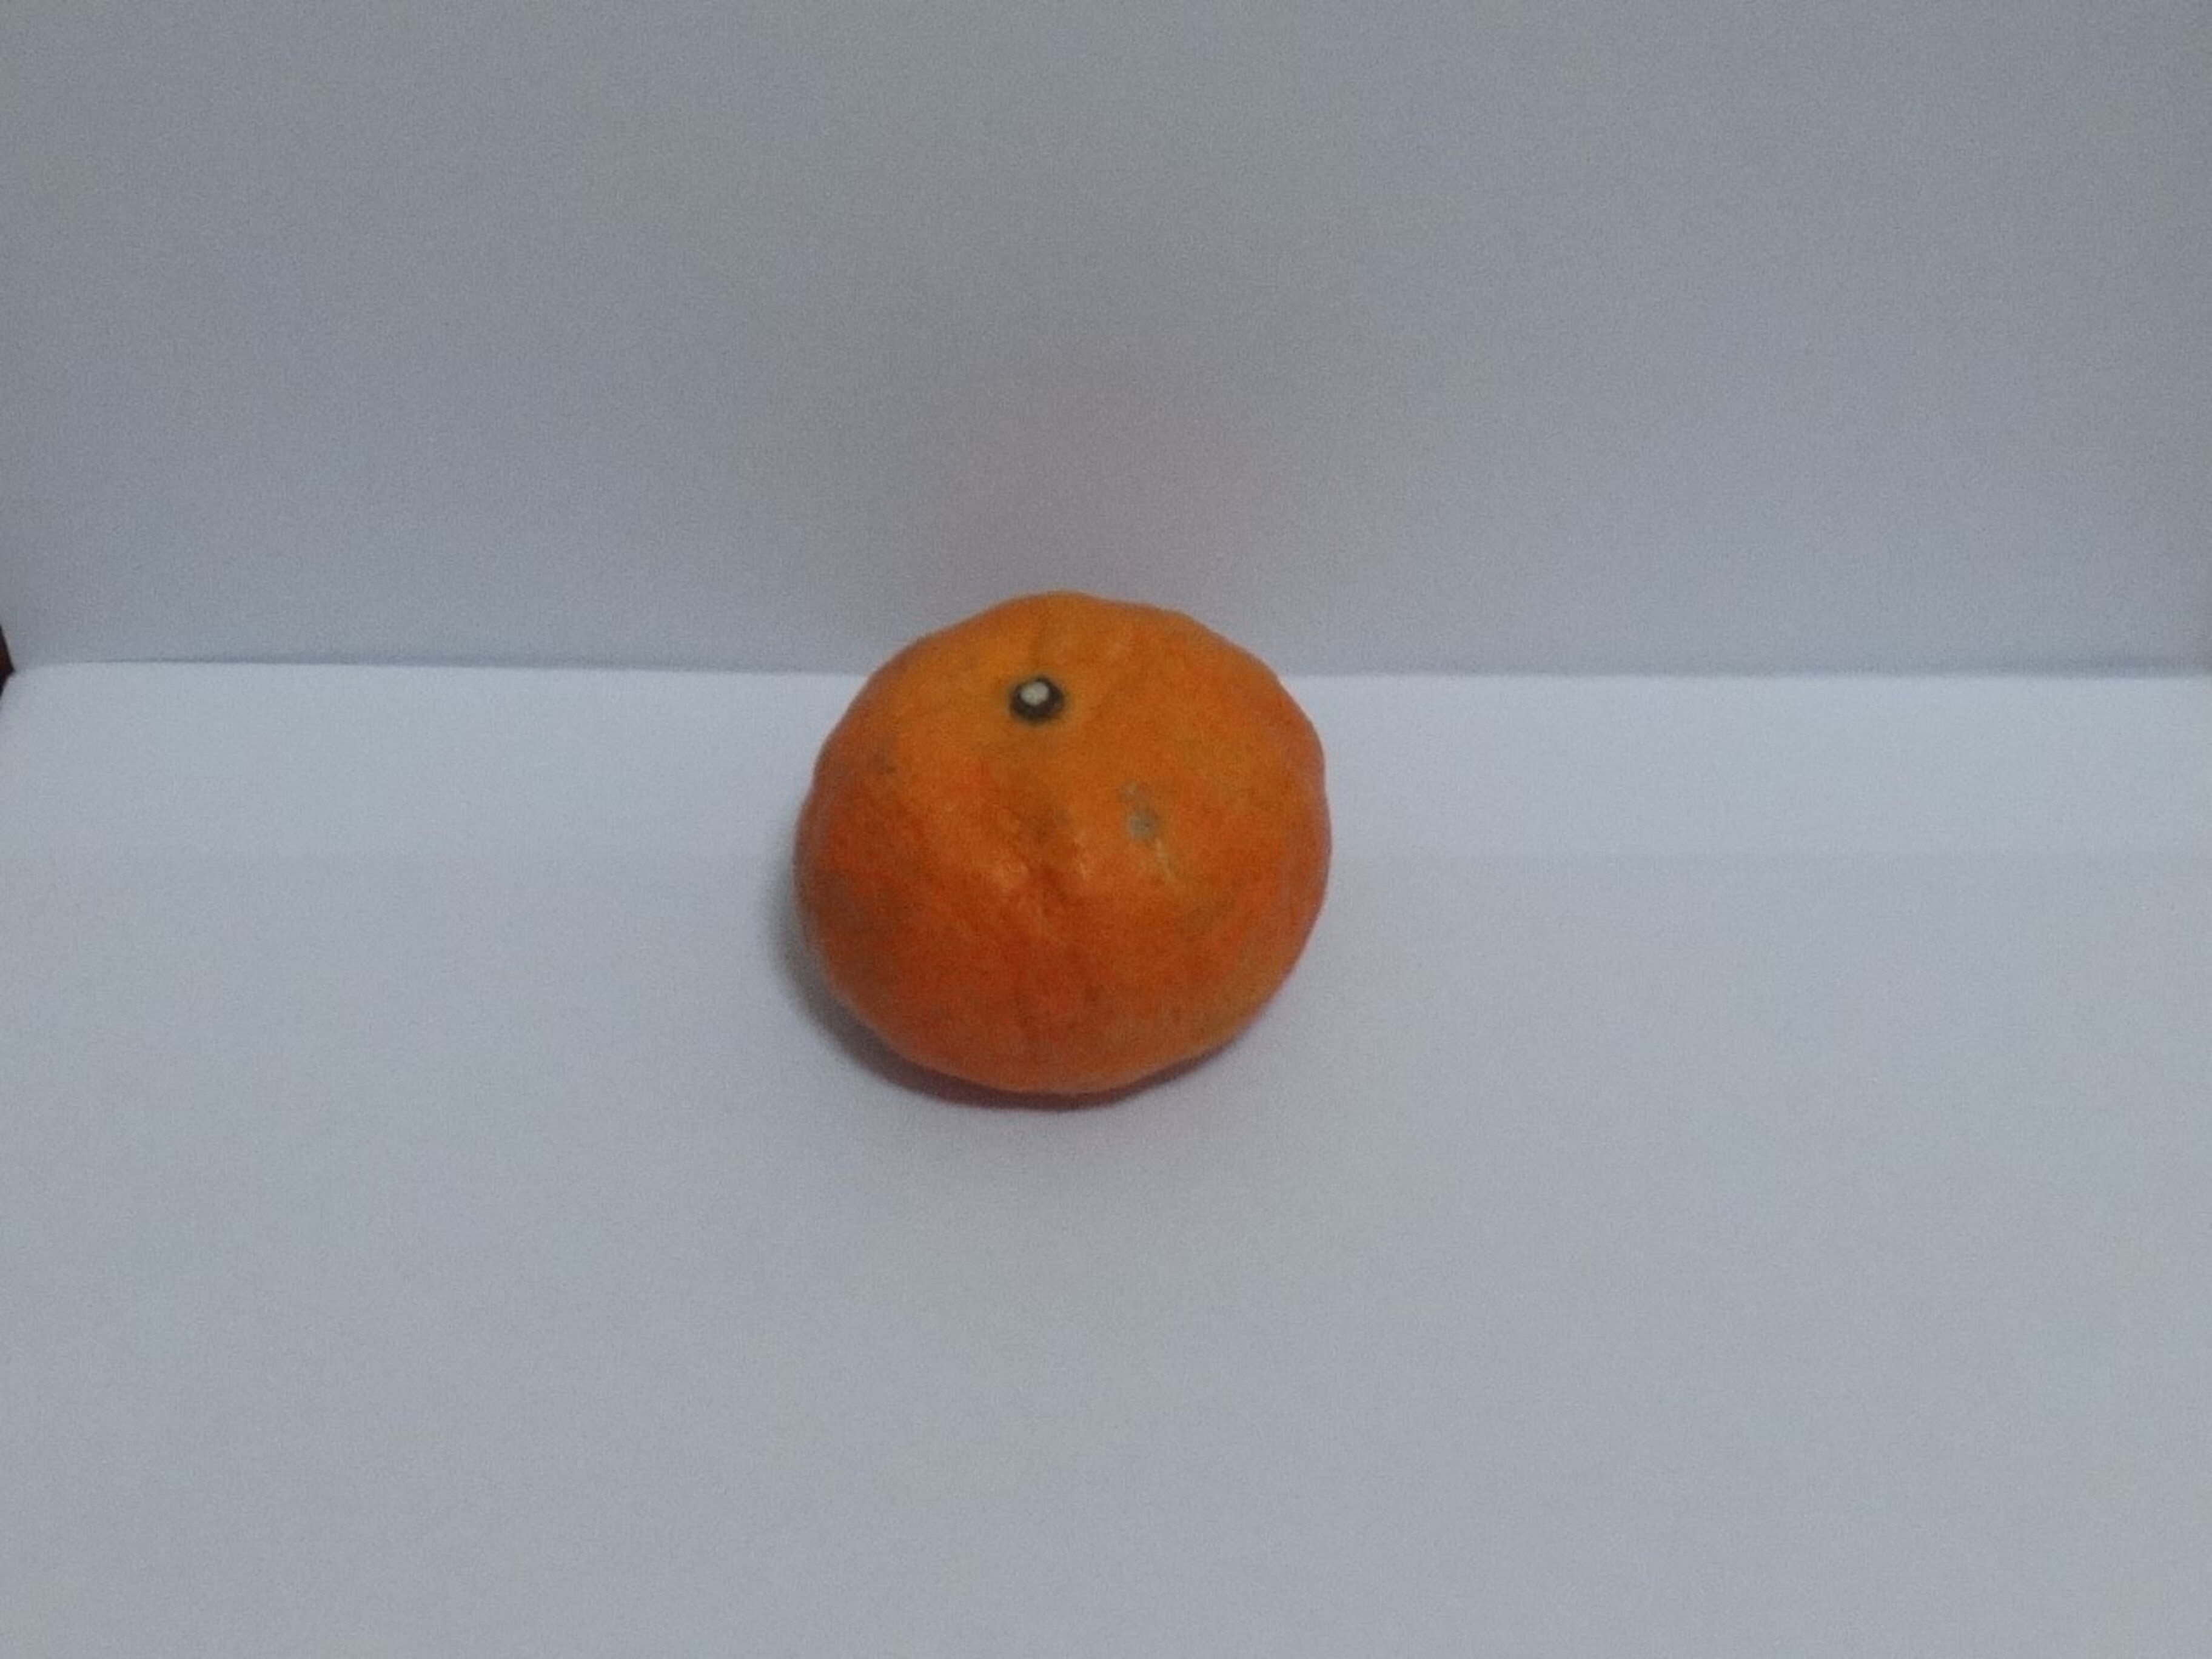
Citrus fruit variety: murcott